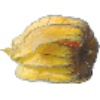
Label: Physalis with Husk 1